Economy of Door County, Wisconsin

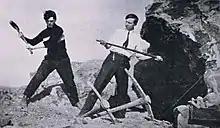
Mr. John Backey (right), Manual Training teacher at Sturgeon Bay High School, demonstrates the use of the chisel during the 1915–1916 school year.

Manufacturing employment in the county is more stable and less seasonal than tourist employment. 22.0% of the county's 13,728 employed workers in 2018 served in the leisure and hospitality sector, more than any other sector. However, because leisure and hospitality jobs tend not to pay very well, they only earned 12.9% of all wages earned in the county. In contrast, manufacturing employees received 24.5% of the wages paid in 2018, even though they only made up 17.0% of the workforce. This is despite the average annual wage for leisure and hospitality workers being 109.3% of the state average wage for leisure and hospitality in 2018. In contrast, workers employed in manufacturing received 86.7% of the state average wage for manufacturing. Wages in Door County trailed state averages for every sector except leisure and hospitality.